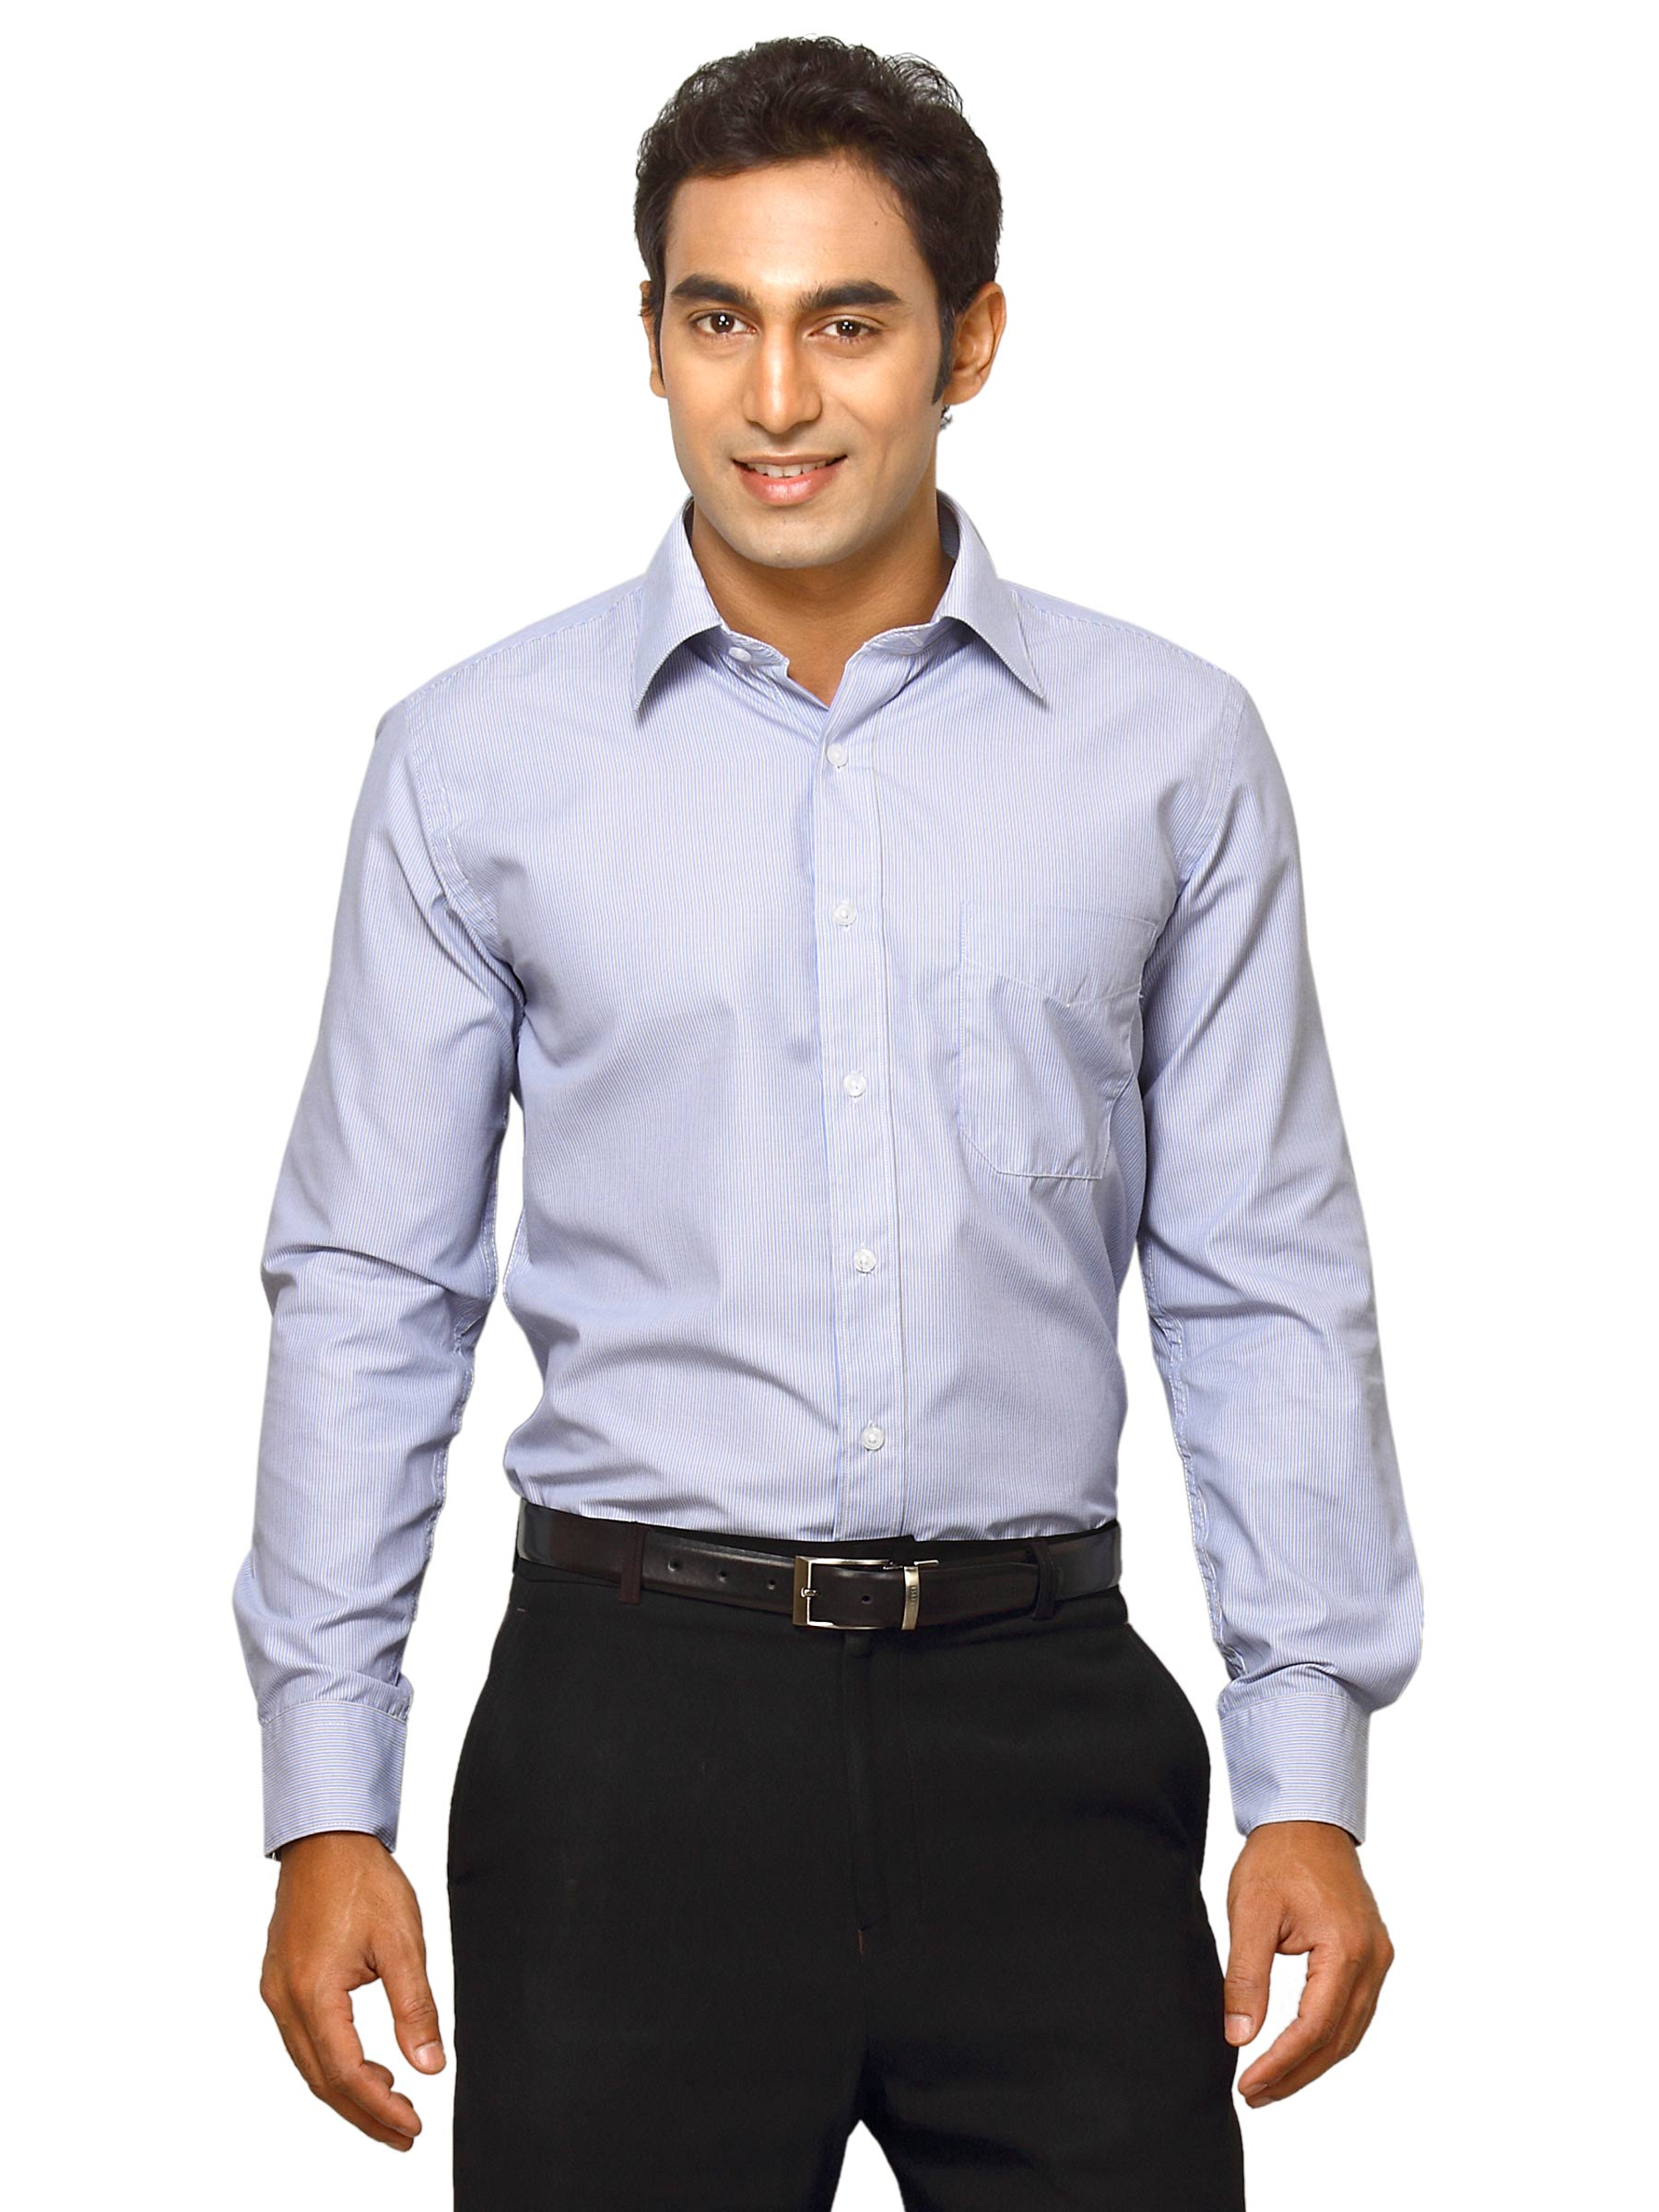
Mark Taylor Men Blue Striped Shirt
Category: Apparel / Topwear / Shirts
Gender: Men
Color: Blue
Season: Fall 2011
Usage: Formal